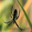
Label: spider